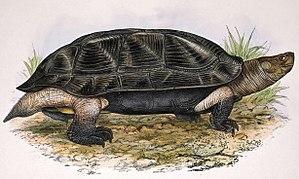
Melanochelys est un genre de tortues de la famille des Geoemydidae.